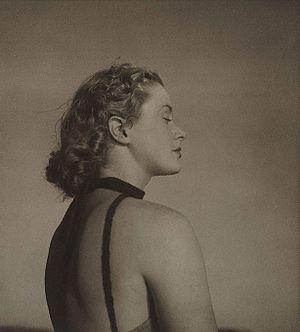
Olive Cotton est une photographe australienne moderniste, dont l'œuvre pionnière est née dans les années 1930 et 1940, à Sydney, en Australie. La renommée de la photographe n'a cessé de grandir, et cette notoriété croissante lui vaut une exposition itinérante rétrospective en 1985. Un livre sur sa vie et son œuvre, publié par la Bibliothèque nationale d'Australie, sort en 1995. Olive Cotton a croqué sur le vif son ami d'enfance et futur mari, Max Dupain, alors que ce dernier dirige des séances de photo, et en tire plusieurs clichés, par exemple Fashion shot, Cronulla Sandhills, circa 1937. Cotton fait plusieurs portraits de Dupain.